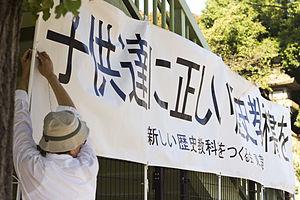
La guerre des Manuels est une expression pour nommer des tensions entre la Chine, la Corée du Sud, et le Japon qui se sont ravivées en avril 2005 avec la parution au Japon d'un nouveau manuel scolaire publié par Fusōsha, minimisant ou passant sous silence les atrocités et massacres commis par l’armée impériale japonaise en Chine durant la seconde guerre sino-japonaise.